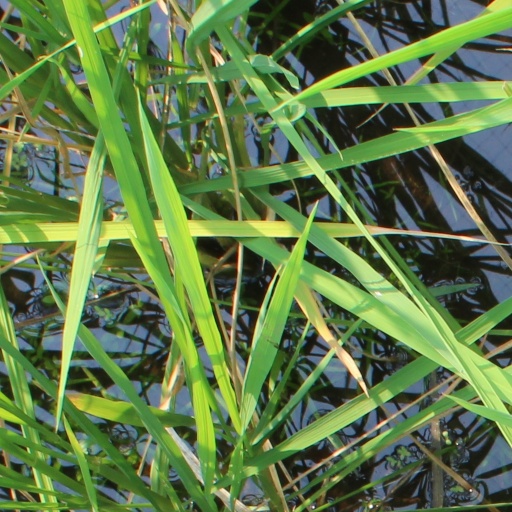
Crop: rice